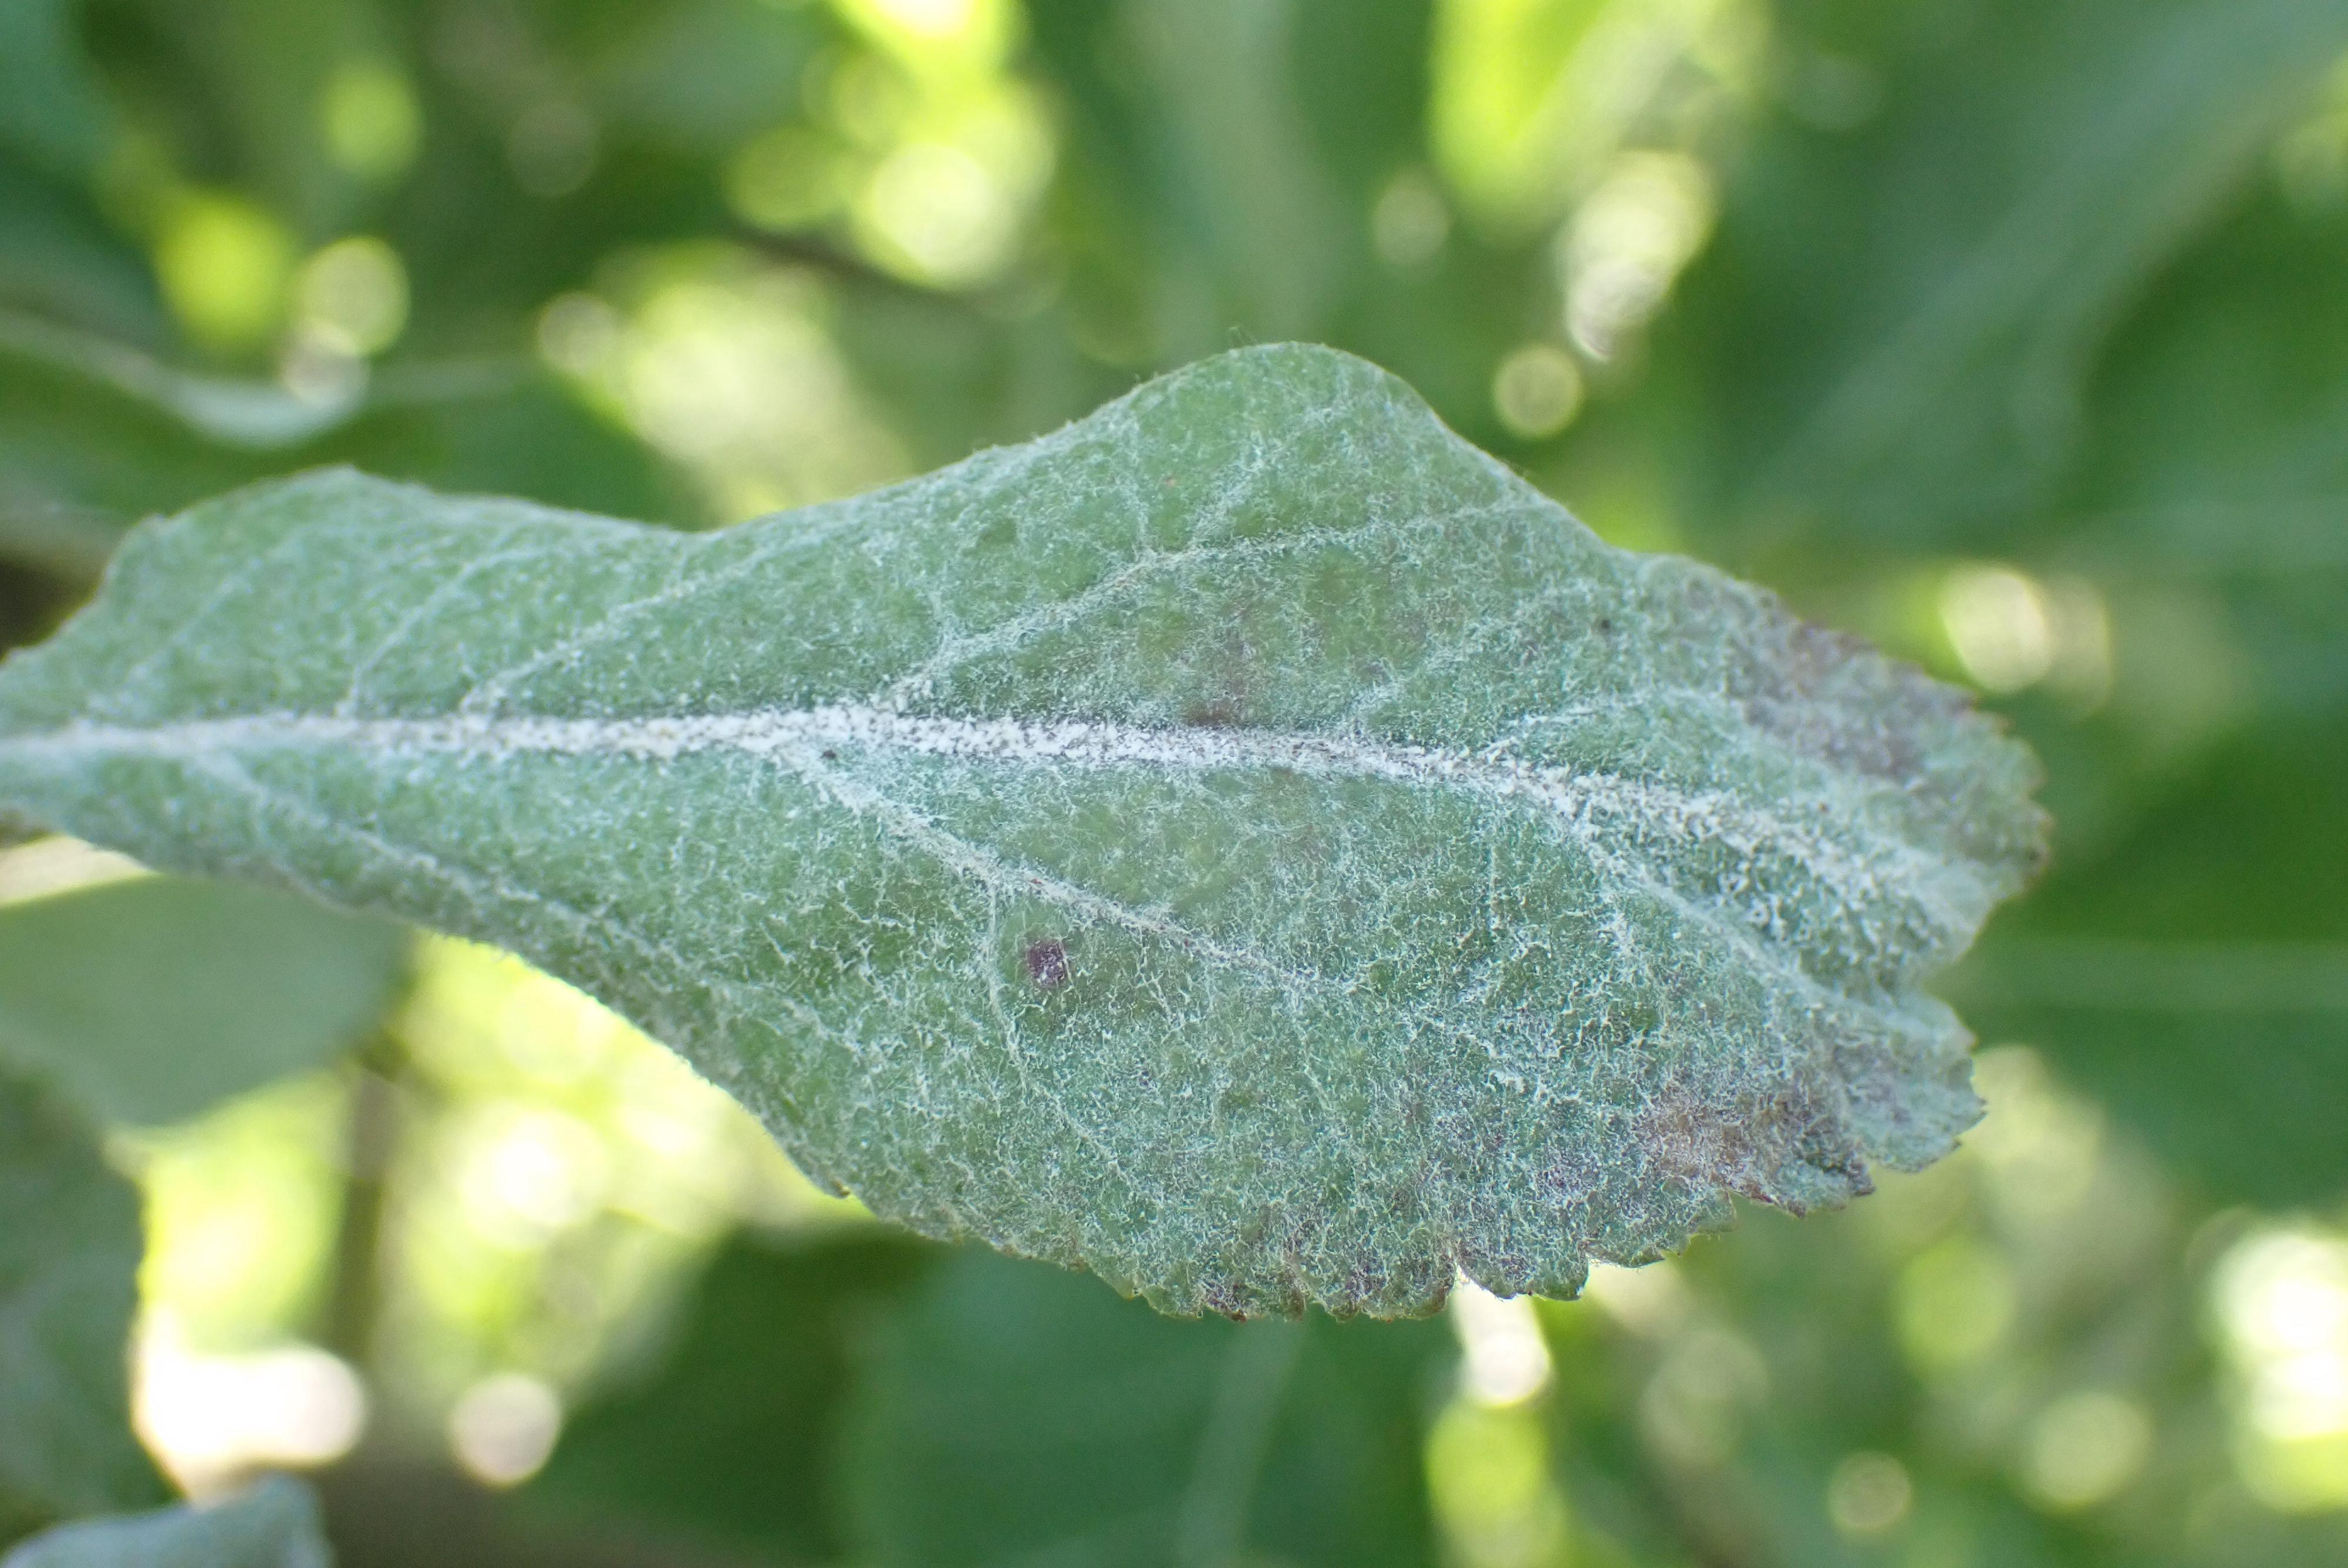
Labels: powdery_mildew